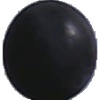
Label: blue_grape